Nadhim Zahawi

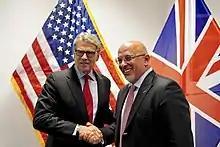
Zahawi and US Secretary of Energy Rick Perry in 2019

Following the 2018 cabinet reshuffle, Zahawi was appointed by Theresa May as Parliamentary Under-Secretary of State at the Department for Education. On 26 July 2019 he was appointed Parliamentary Under-Secretary of State for Industry by new Prime Minister Boris Johnson.